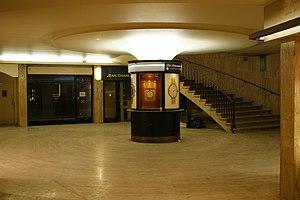
intérieure de la Galerie Louise
Émile Goffay est un architecte belge né le 9 mai 1910 à Bruxelles et décédé en 1961.